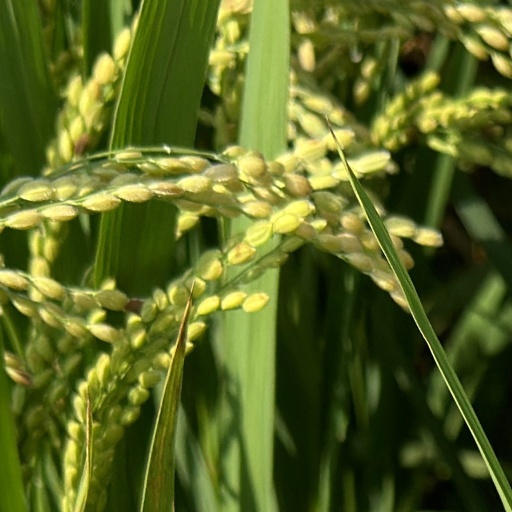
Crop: rice